Sport in Russia

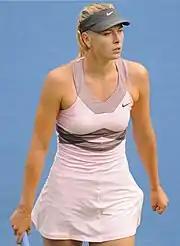
Maria Sharapova was Russia's most successful tennis athlete.

Russia has produced a number of successful tennis players. Russians Maria Sharapova and Dinara Safina reached number one in the WTA rankings. Anastasia Myskina won the 2004 French Open. Sharapova won five Grand Slam titles. The Russian Federation won the Fed Cup 4 times, in 2004, 2005, 2007, and 2008. At the 2008 Beijing Olympics, Russia swept the women's tennis podium with Elena Dementieva winning the gold, Safina and Vera Zvonareva the silver and bronze. As of January 2022, one Russian woman was ranked in the WTA tour's top 20, Anastasia Pavlyuchenkova.